Leyte (province)

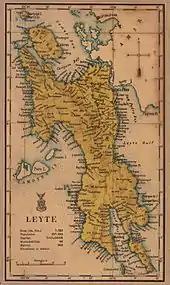
Leyte province in 1918, before its division into three provinces, namely Leyte, Southern Leyte and Biliran

The island of Leyte was once the location of "Mairete", meaning "land of Ete", a historic community which was ruled by Datu Ete centered in the present-day municipality of Leyte and nearby towns. It was the oldest city-state in the entire Eastern Visayas region. Before being colonized by Spain, the island was once home to indigenous animist Warays to the East and other indigenous Hindu-Buddhist Visayan groups to the west.